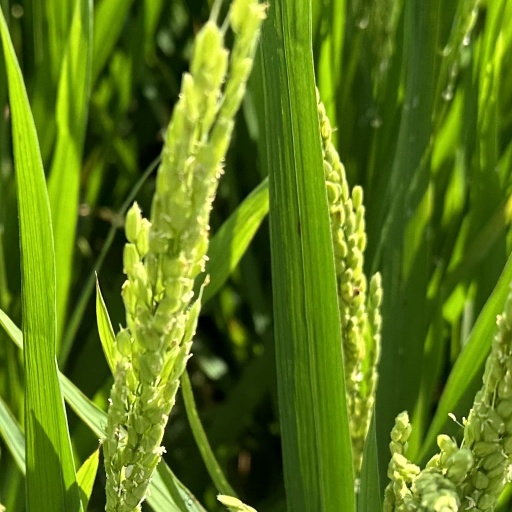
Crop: rice